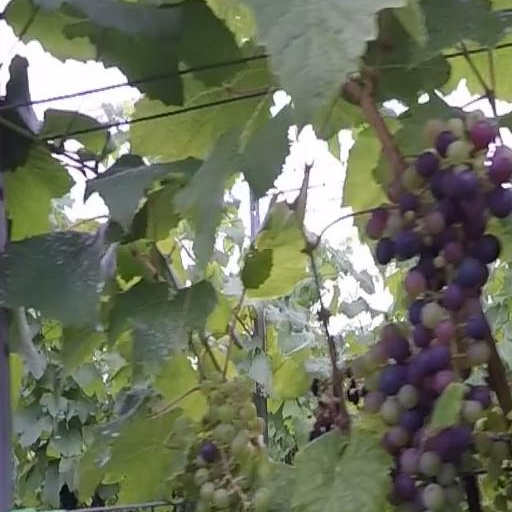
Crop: grape